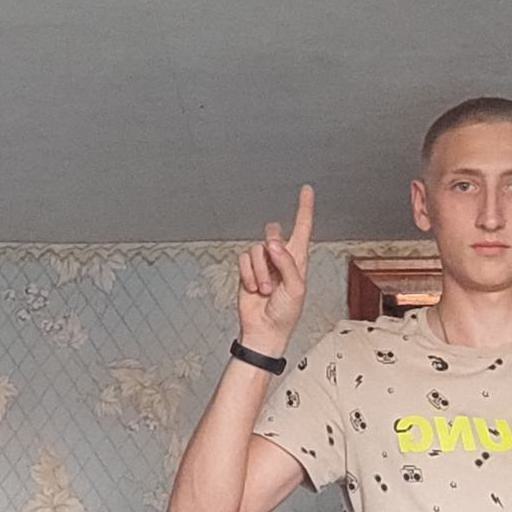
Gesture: one